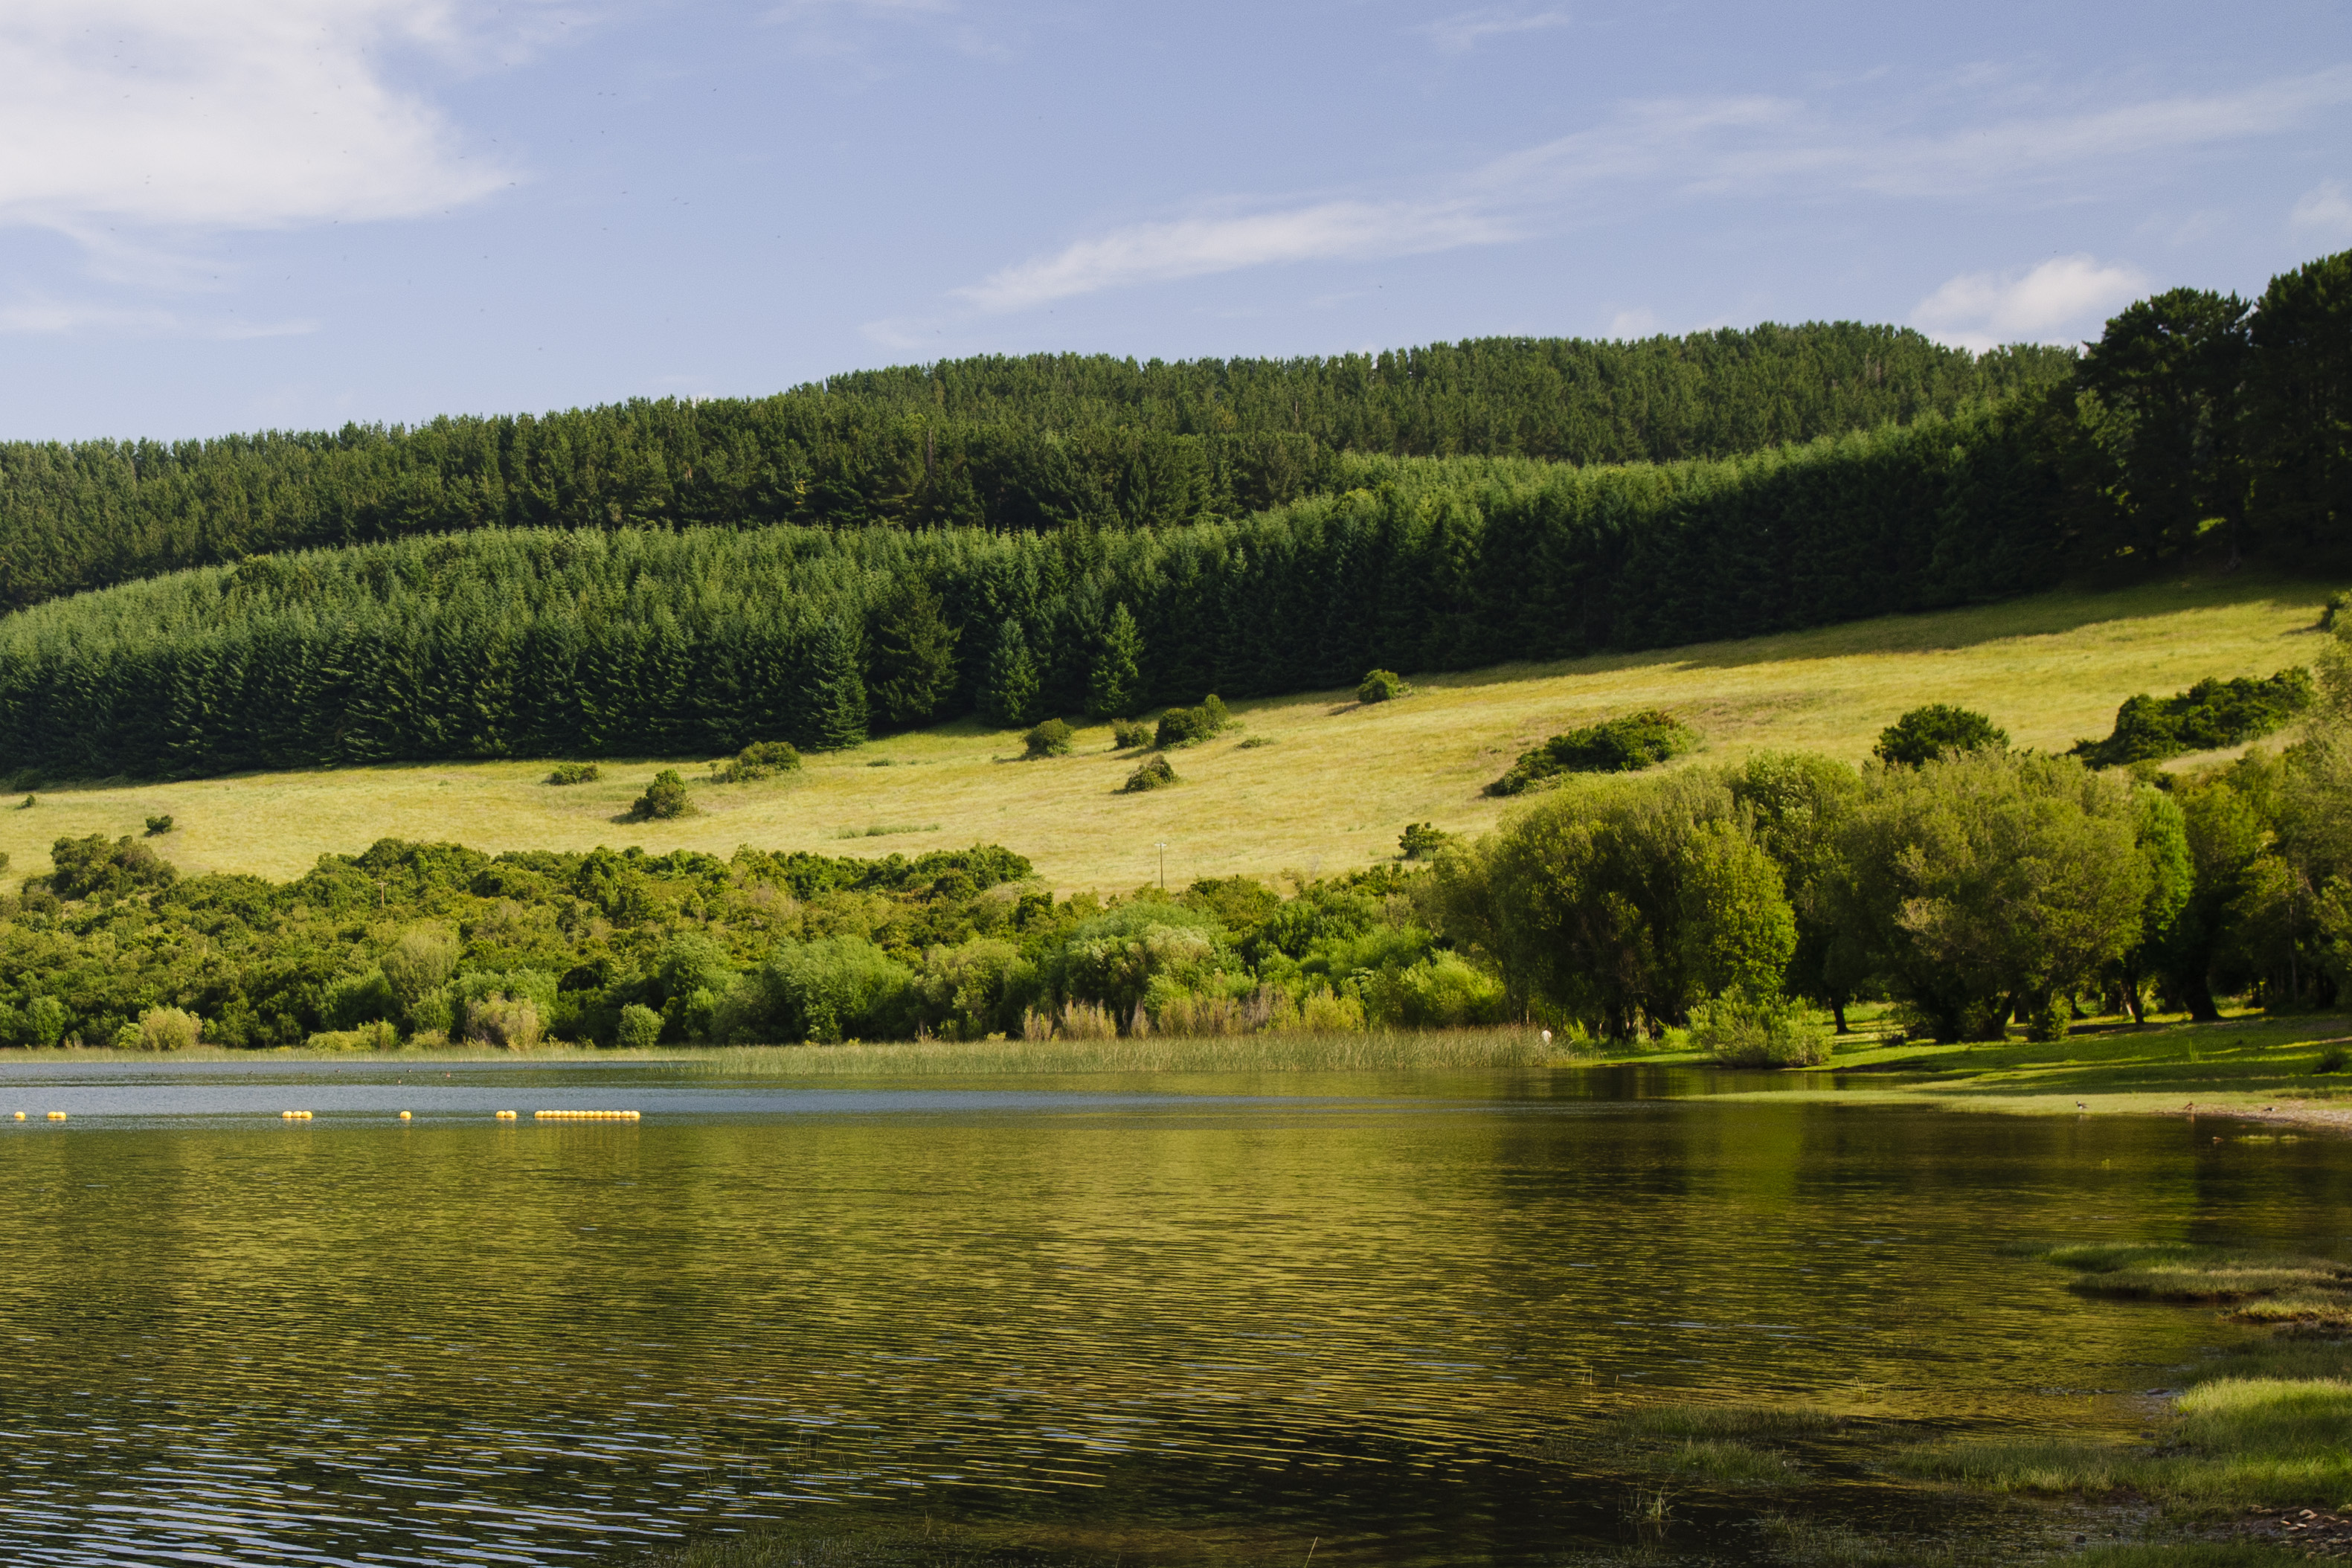
landscape, tree, nature, forest, marsh, wilderness, mountain, meadow, hill, lake, river, pond, reflection, reservoir, nikon, chile, wetland, habitat, loch, ecosystem, d300, rural area, natural environment, woody plant